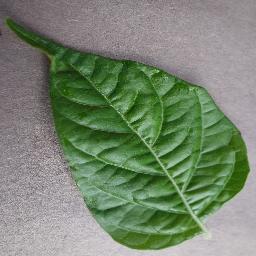
Label: Pepper,_bell___healthy